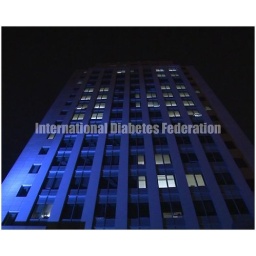
One of 27 monuments and buildings in China that went blue for World Diabetes Day 2010.